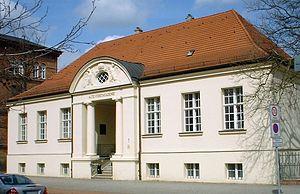
Johann Bernard Theodor Altum était un zoologiste et un forestier allemand, né le 31 décembre 1824 à Münster et mort le 1ᵉʳ février 1900 à Eberswalde. Il était un important ornithologue et fut le premier à présenter une théorie sur la notion de territoire pour les oiseaux, à laquelle il a associé leurs chants.